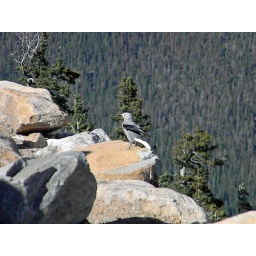
Overlooking the forest canyon below